Compagnie Financiere du Pacifique v Peruvian Guano Co

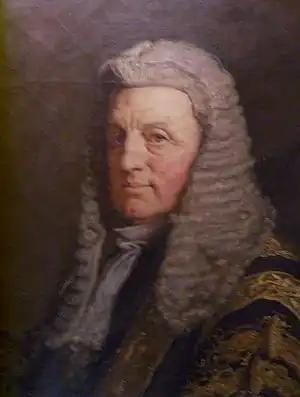
Lord Justice Brett

Compagnie Financiere du Pacifique v Peruvian Guano Co (1882) 11 QBD 55 is a foundational case in the law of evidence holding that a plaintiff party must disclose to a defending party "all documents in his possession or under his control relating to any matters in question in the action."